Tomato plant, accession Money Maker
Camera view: bottom (45 deg); turntable rotation: 210 degrees
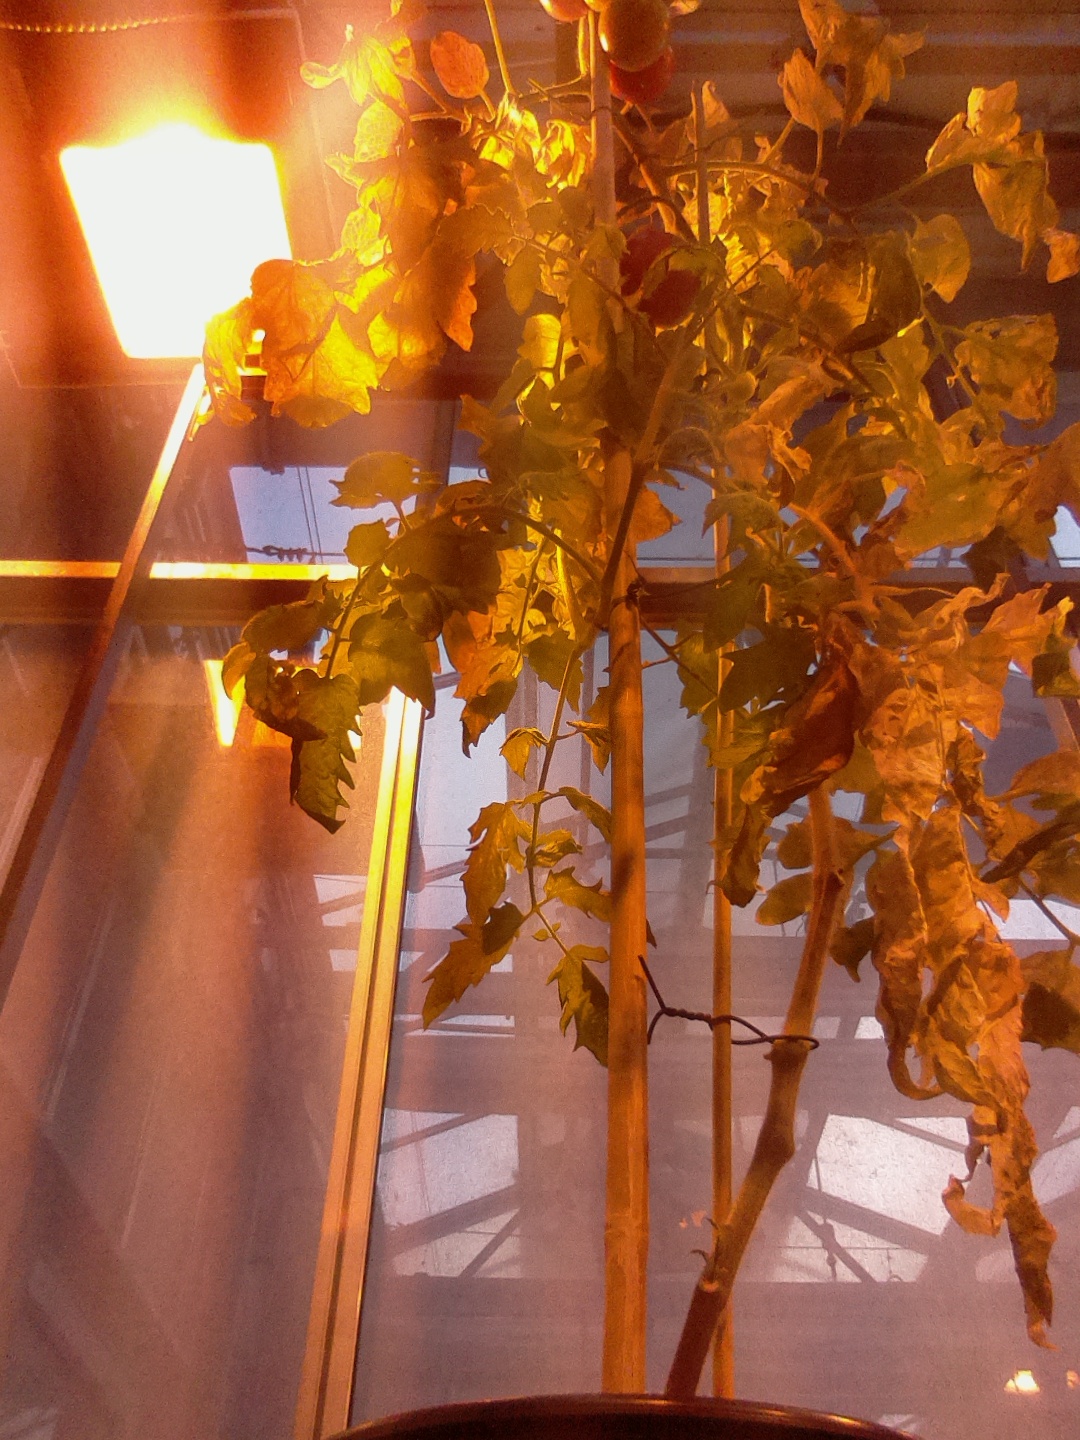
BBCH growth stage 85: 50%-60% of fruits show typical fully ripe color